Red Wedding (film)

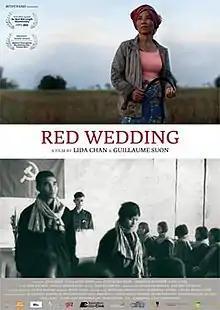
"Red Wedding" poster

Red Wedding is a 2012 documentary film co-directed by Lida Chan and Guillaume Suon, which portrays a victim of forced marriage under the Khmer Rouge regime.